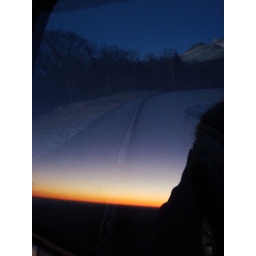
reflection of the sunrise in the open car door window